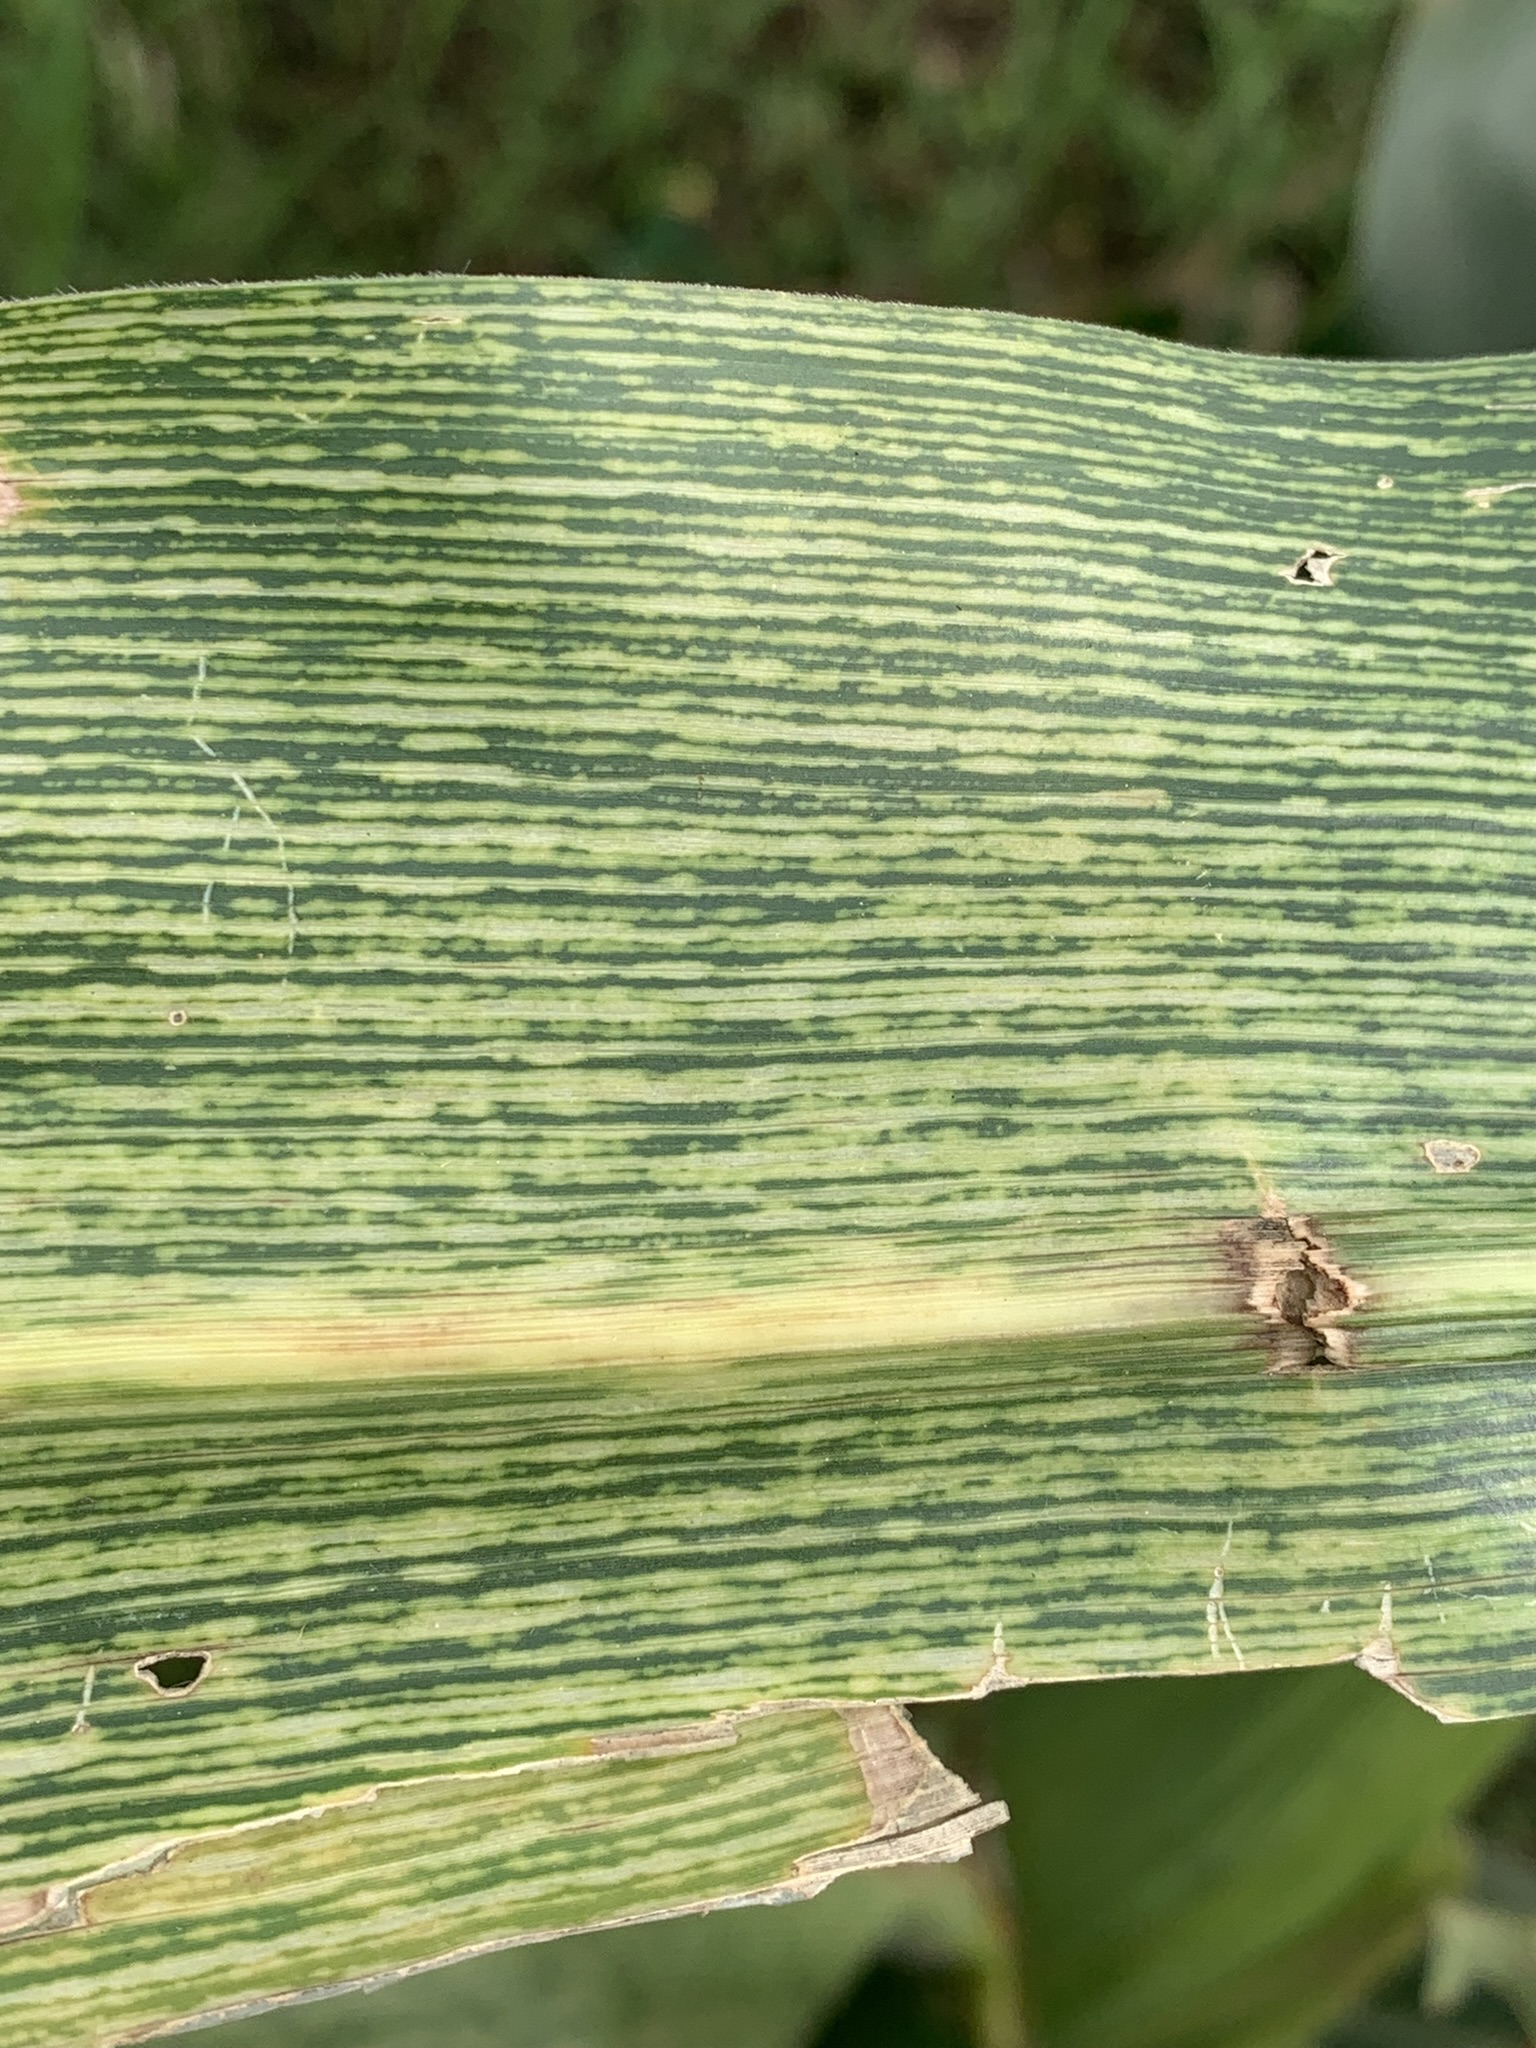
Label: MSV